Voltaire

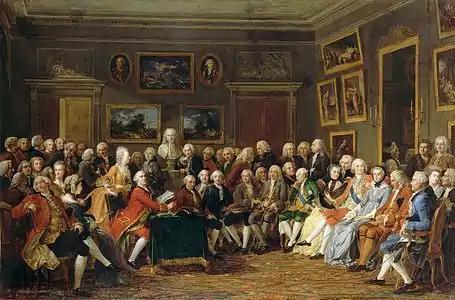
"In the Salon of Madame Geoffrin in 1755" by Anicet Charles Gabriel Lemonnier, 1812. A reading of a work by Voltaire in the salon of Madame Geoffrin

Like other key Enlightenment thinkers, Voltaire was a deist. He challenged orthodoxy by asking: "What is faith? Is it to believe that which is evident? No. It is perfectly evident to my mind that there exists a necessary, eternal, supreme, and intelligent being. This is no matter of faith, but of reason."